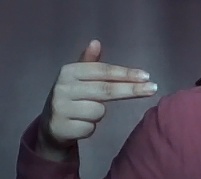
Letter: ghain